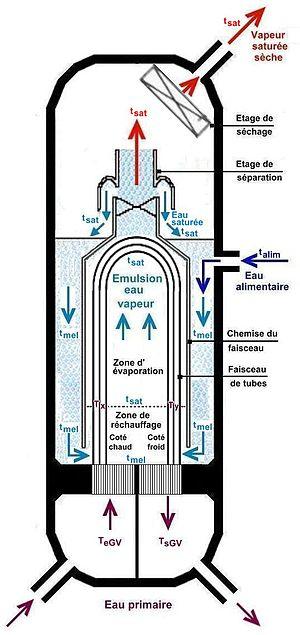
Fonctionnement coté secondaire d'un générateur de vapeur à recirculation de type ordinaire
Les générateurs de vapeurs chaudes sont des composants essentiels des centrales électriques thermiques ou nucléaires, et de certains réseaux de chaleur.